Ka Mate

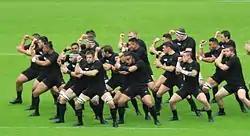
The All Blacks performing the Ka Mate haka

"Ka Mate" was conceived as a brief energizing haka of the "ngeri" type, where, in the absence of set movements, the performers are free to extemporize their chanting and movement as they feel fit, without any need for synchronization.